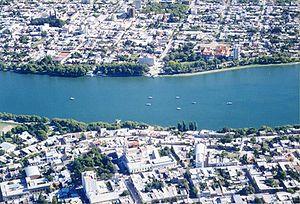
La province de Río Negro est une province de l'Argentine. Elle est située au sud du pays, en Patagonie. Elle est bordée au nord par la province de La Pampa, à l'est par celle de Buenos Aires, au sud par le Chubut et à l'ouest par le Neuquén et, séparée par la cordillère des Andes, par la République du Chili.
Francisco de Viedma y Narváez, né à Jaén en Espagne le 11 juin 1737 et mort à Cochabamba en Bolivie actuelle le 28 juin 1809, est un officier de marine et explorateur espagnol des XVIIIᵉ et XIXᵉ siècles. Il explore la côte de la Patagonie argentine et fonde plusieurs villes en 1779. Il est nommé gouverneur de la nouvelle Intendance de Cochabamba à partir de 1785.
Viedma est une ville d'Argentine et la capitale de la province de Río Negro ainsi que le chef-lieu du département d'Adolfo Alsina. Elle est située à l'est de la province, sur la rive droite du fleuve río Negro, face à la ville de Carmen de Patagones, qui est dans la province de Buenos Aires, et avec laquelle elle forme une seule agglomération. La ville comptait 47 246 habitants au recensement de 2001.